Henry Hudson

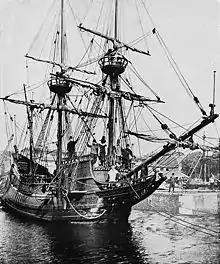
Replica of the

On 4 August, the ship was at Cape Cod, from which Hudson sailed south to the entrance of the Chesapeake Bay. Rather than entering the Chesapeake he explored the coast to the north, finding Delaware Bay but continuing on north. On 3 September, he reached the estuary of the river that initially was called the "North River" or "Mauritius" and now carries his name. He was not the first European to discover the estuary, though, as it had been known since the voyage of Giovanni da Verrazzano in 1524.